Iser Lubotzky

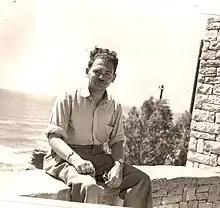
Iser Lubotzky in Israel

After the end of the War of Independence, he served for another short period in staff positions in the IDF but was forced to be released due to his past as a member of the Irgun. After his release, he returned to his legal profession, working in the office of Aharon Polonsky. Later, he opened an independent office, was active in the Herut movement and served as chairman of the movement's election committee and chairman of its supreme tribunal. In that capacity, he served as a judge when three Herut members wrote a letter attacking Begin. Lubotzky ruled against the defendants, including Shmuel Tamir, and sentenced them to long-term expulsion from the movement's institutions. In the early 1970s, he was appointed attorney general of the Herut movement, and after the establishment of the Likud as its first legal adviser, serving in a voluntary capacity until 1992. He was also a member of the Freemasonry and served as president of the Tel Aviv Masonic body.